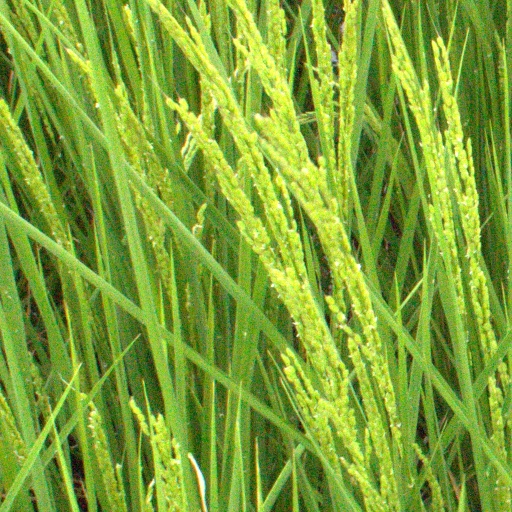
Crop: rice